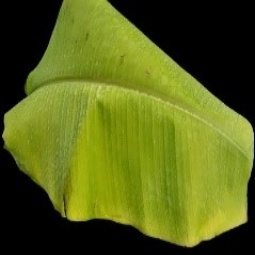
Label: Sulphur